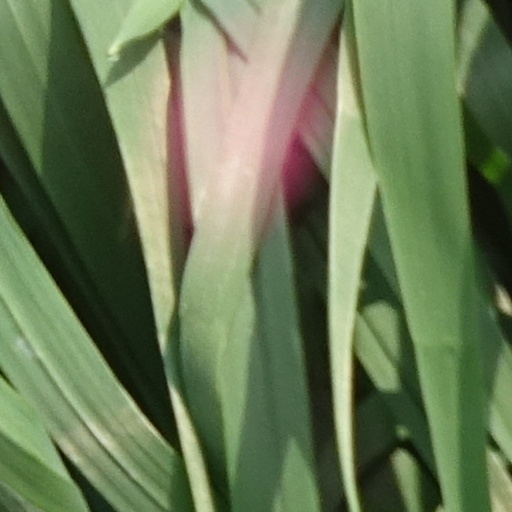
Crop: wheat